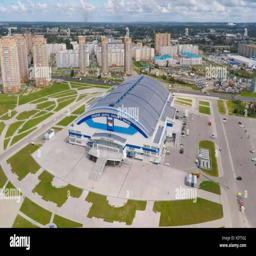
aerial view on modern building .